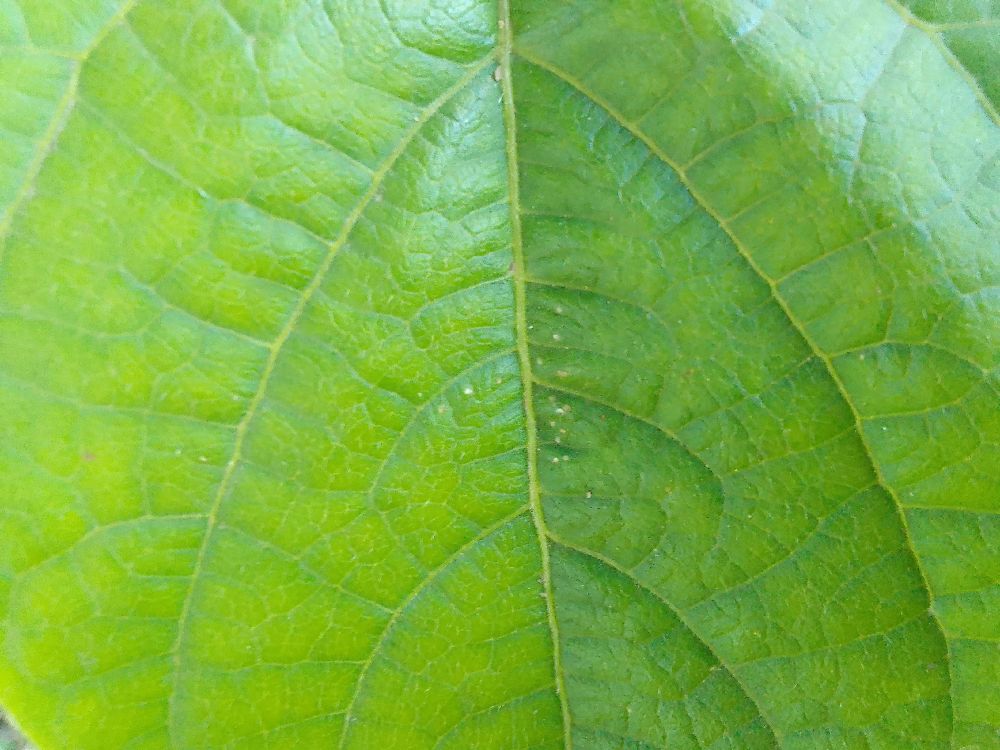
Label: healthy